Holden

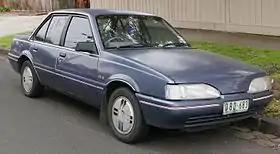
After a successful start, sales of the Camira, Holden's version of the global "J-car" platform slumped significantly. This placed a huge financial burden on the Australian subsidiary, which was already operating at a loss at this time.

Holden's most popular car to date, the Commodore, was introduced in 1978 as the VB. The new family car was loosely based on the Opel Rekord E body shell, but with the front from the Opel Senator grafted to accommodate the larger Holden six-cylinder and V8 engines. Initially, the Commodore maintained Holden's sales leadership in Australia. However, some of the compromises resulting from the adoption of a design intended for another market hampered the car's acceptance. In particular, it was narrower than its predecessor and its Falcon rival, making it less comfortable for three rear-seat passengers. With the abandonment of left-hand drive markets, Holden exported almost 100,000 Commodores to markets such as New Zealand, Thailand, Hong Kong, Malaysia, Indonesia, Malta and Singapore.